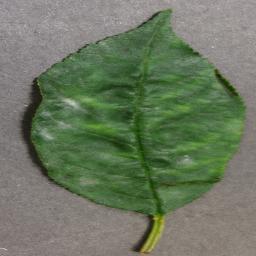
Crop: cherry
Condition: (including_sour)_powdery_mildew